Alexis of Russia

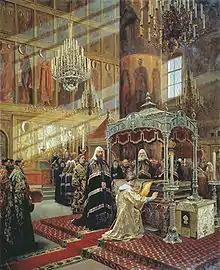
Alexis praying before the relics of Phillip II in the presence of Patriarch Nikon, painting by Alexander Litovchenko, 1886

The Polish war dragged on for six years longer and was then concluded by the Truce of Andrusovo (11 February 1667), nominally for thirteen years, which proved the most durable of treaties. According to the truce, Polotsk and Polish Livonia were restored to Poland, but the more important cities of Smolensk and Kiev remained in the hands of Russia together with the whole eastern bank of the Dnieper river. This truce was the achievement of Afanasy Ordin-Nashchokin, the first Russian chancellor and diplomat in the modern sense, who after the disgrace of Nikon became the tsar's first minister until 1670, when he was superseded by the equally able Artamon Matveyev, whose beneficent influence prevailed to the end of Alexis's reign.